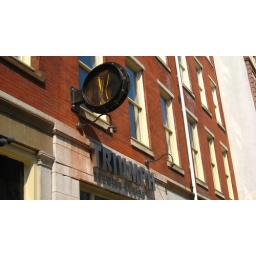
i dug the beer glass logo above the door